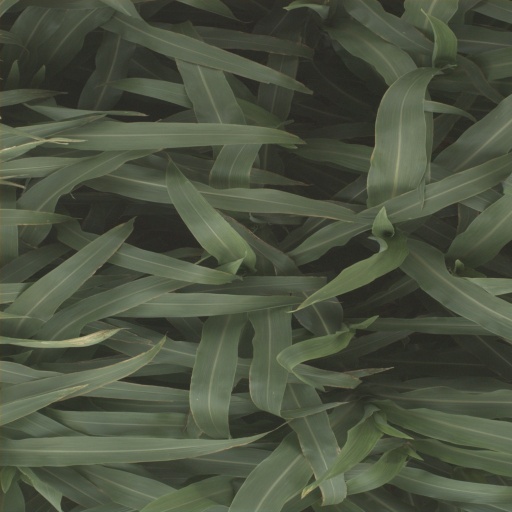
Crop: sorghum